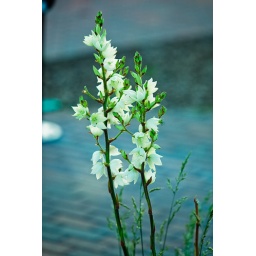
A beautiful flower arrangement by the river at Central Riverside Park in Wichita Kansas.